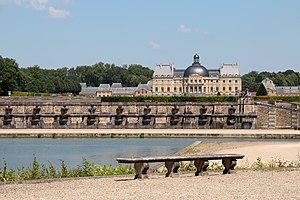
Bassin des Grandes cascades et château de Vaux-le-Vicomte - Maincy (Seine-et-Marne, France).
Le château de Vaux-le-Vicomte, situé sur le territoire de la commune française de Maincy, à 50 km au sud-est de Paris, près de Melun est un château du XVIIᵉ siècle, construit pour le surintendant des finances de Louis XIV, Nicolas Fouquet. Il appartient désormais à une branche cadette des marquis de Vogüé.